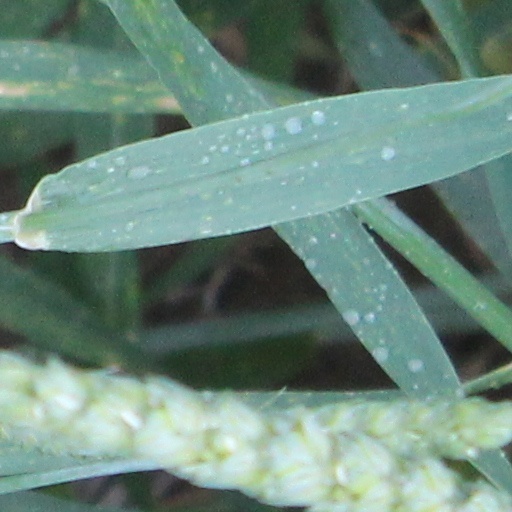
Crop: wheat